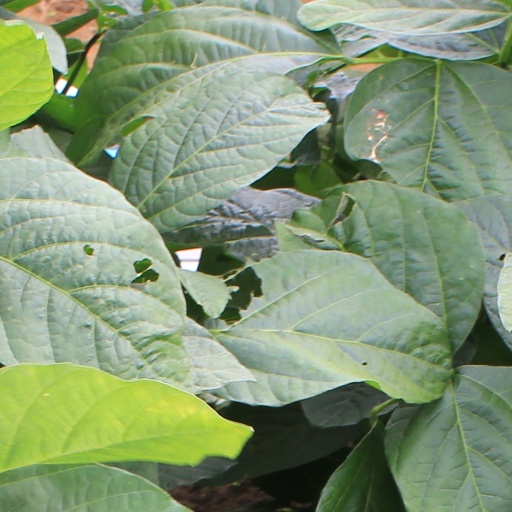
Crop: soybean